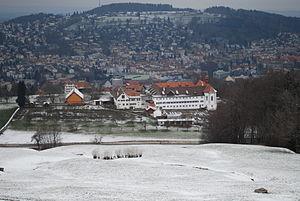
Le couvent de Notkersegg est un couvent de religieuses capucines situé dans le quartier de Notkersegg, au-dessus de Saint-Gall en Suisse.